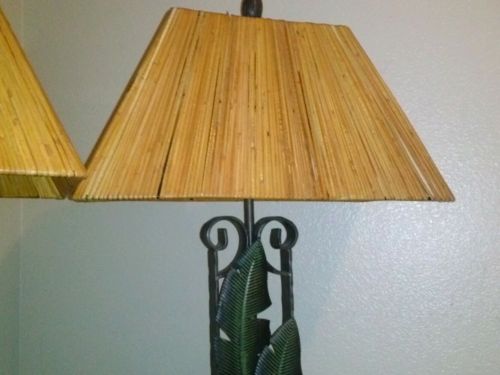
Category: lamp